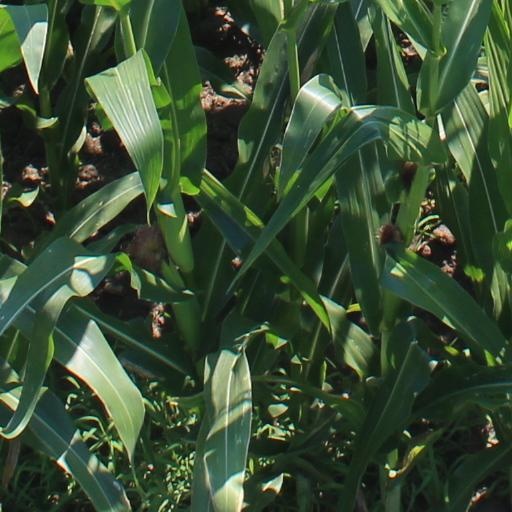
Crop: maize; corn